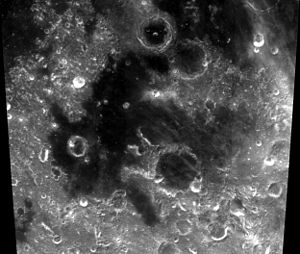
Palus
Palus Epidemiarum
Palus er betegnelsen for en månesump, hvilket er en landskabsform på Månen. Der er tale om en mindre udgave af et månehav med kendetegn svarende til månehavenes.